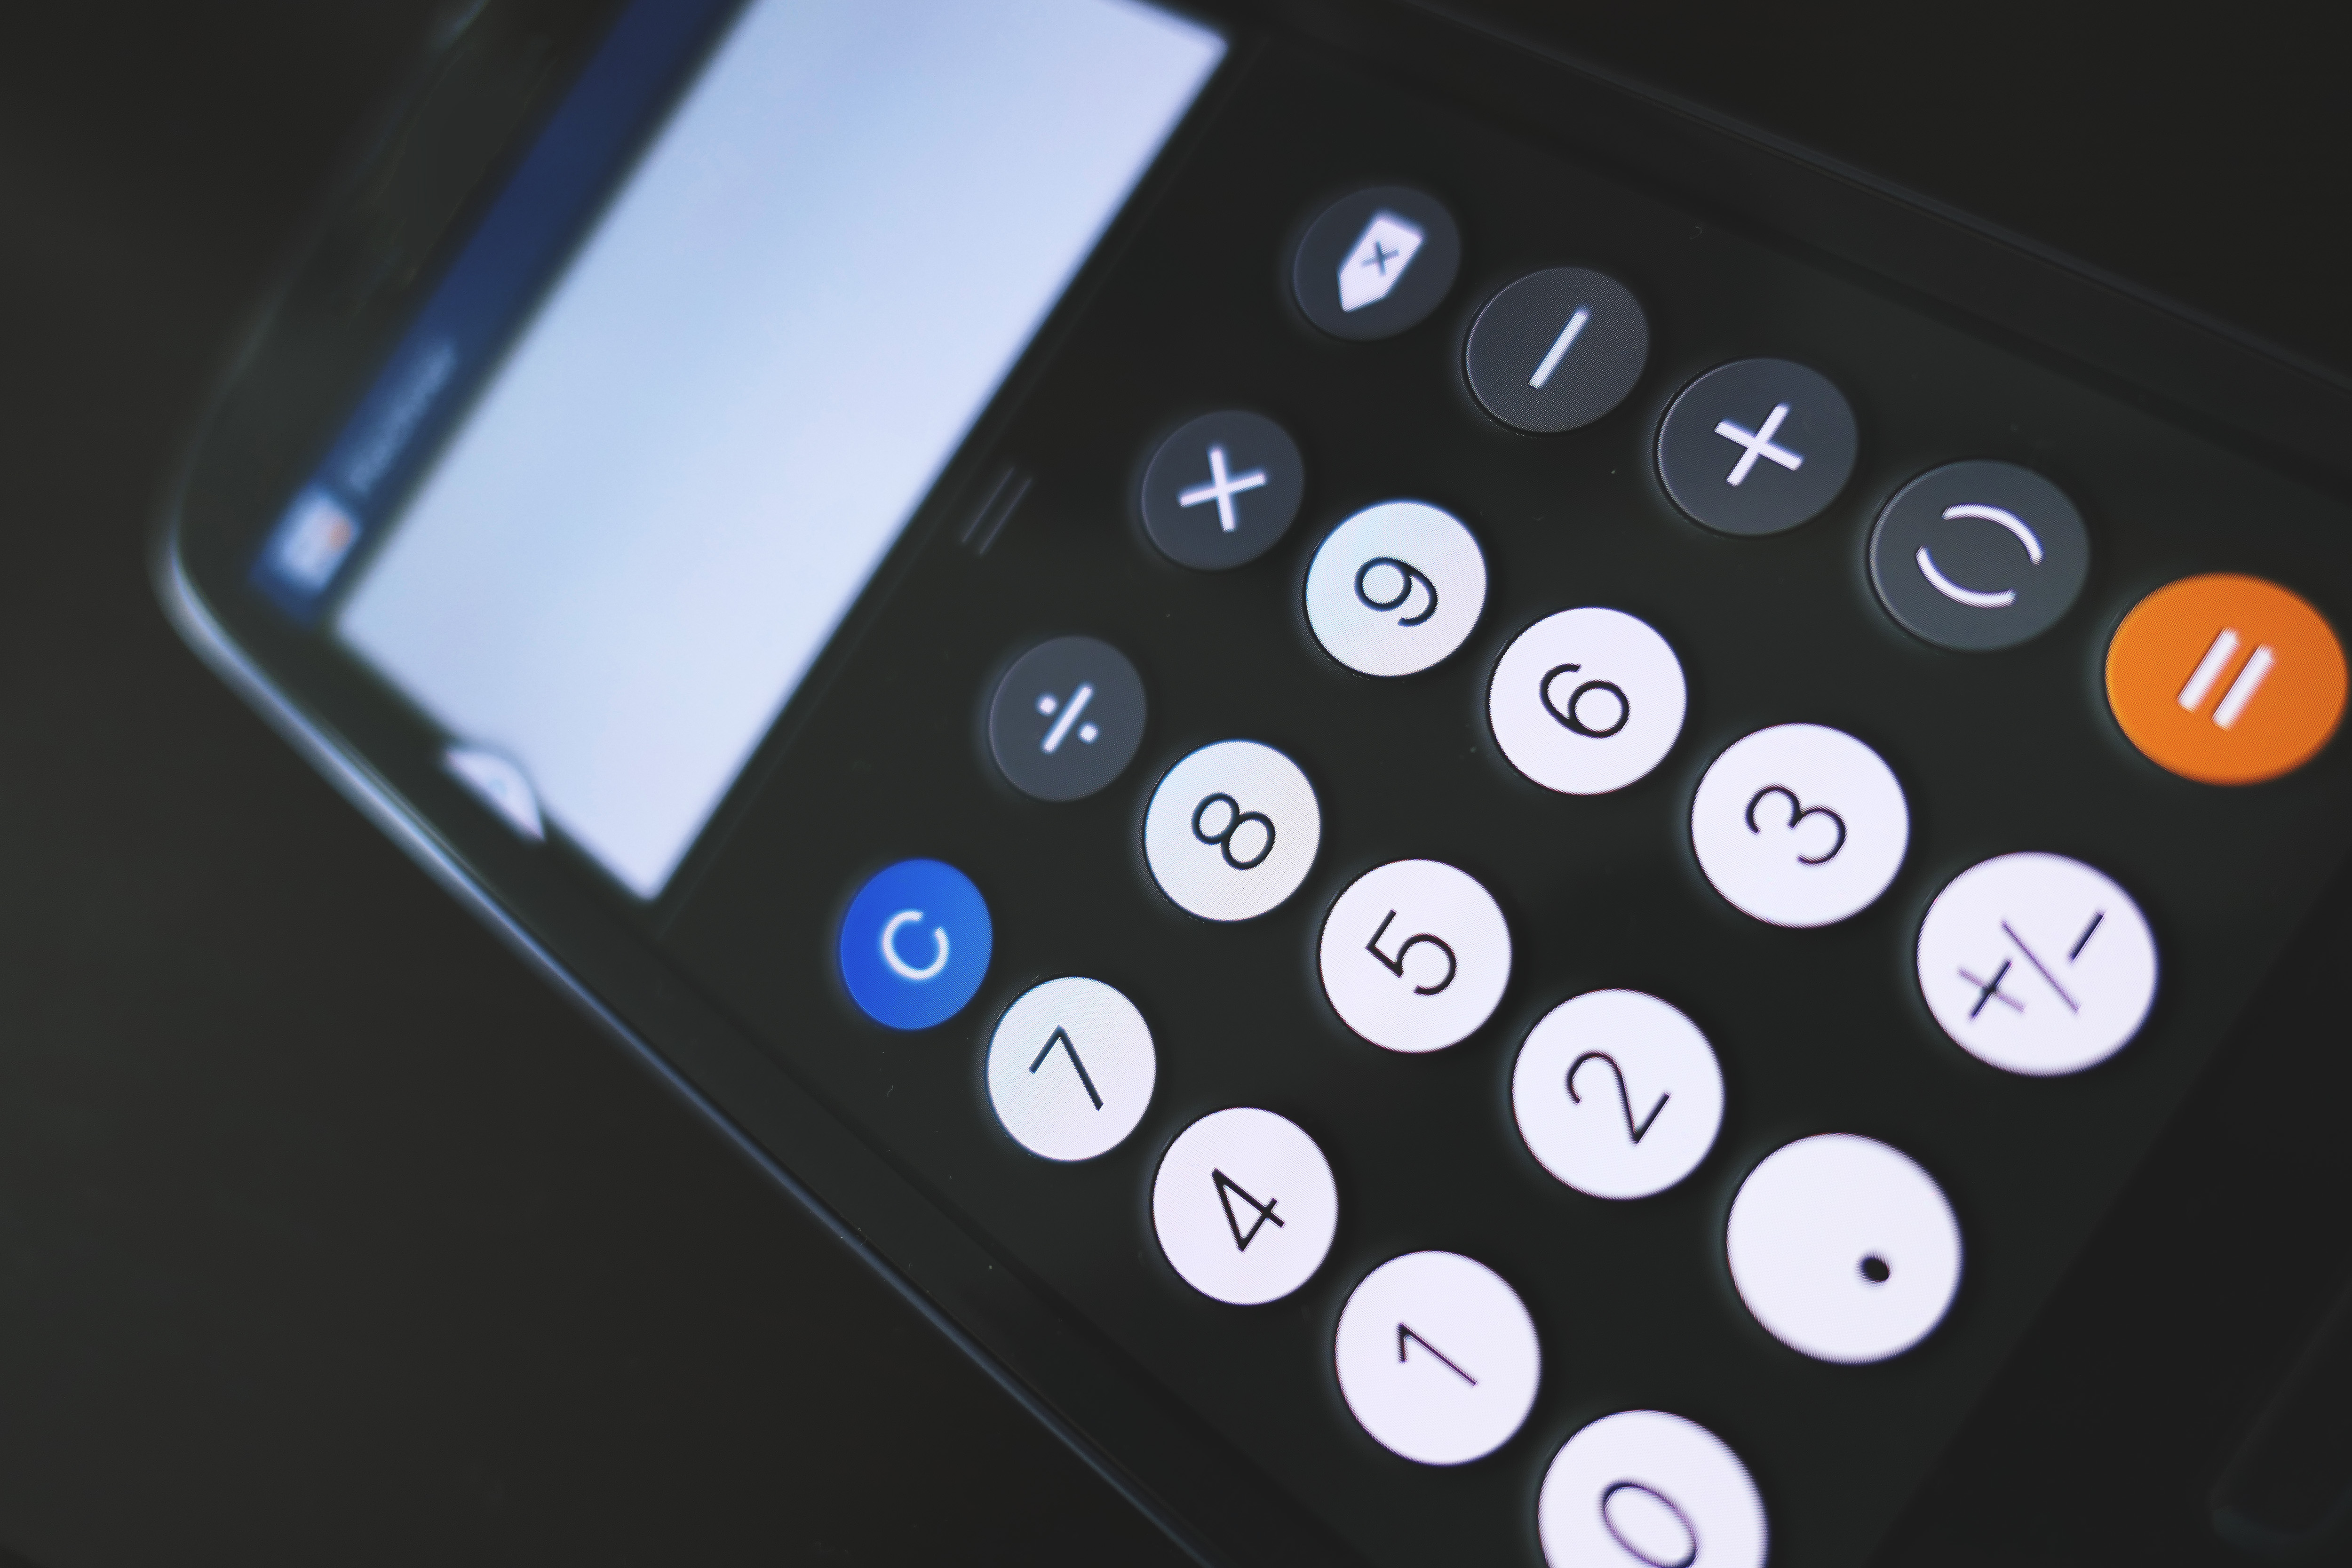
gadget, technology, electronic device, design, icon, circle